Kostas Mitroglou

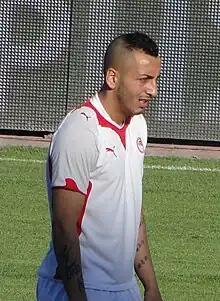
Mitroglou playing for Olympiacos in May 2010

After Valverde left Olympiacos, Mitroglou saw increased playing time. He scored his first goal of the season against Sheriff Tiraspol in a 2–0 first leg away win in the UEFA Champions League play-offs, also scoring in the return leg (a 1–0 home win). Mitroglou scored the equalizing goal in an eventual 2–1 defeat of Standard Liège in a UEFA Champions League group stage match on 21 October 2009. He also scored in home wins against Asteras Tripoli (3–0) and Ergotelis (2–1). His next goal came in an away draw (2–2) against PAS Giannina after an assist by Dudu Cearense. He also scored a goal in a heavy 3–1 away loss to Panserraikos.